Isaac Commelin

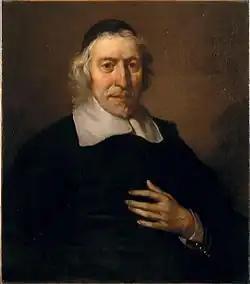
Isaac Commelin in 1675, by Pieter van Anraedt.

Isaac Commelin (19 October 1598, in Amsterdam – 13 January 1676, in Amsterdam) was a Dutch historian, a member of the vroedschap and a manager of a , providing help to the sick and poor.